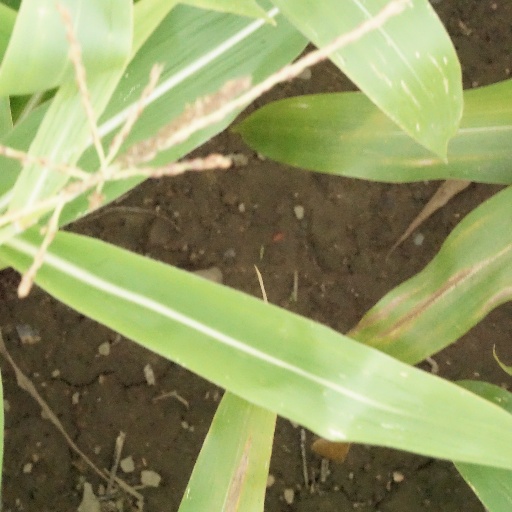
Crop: maize; corn